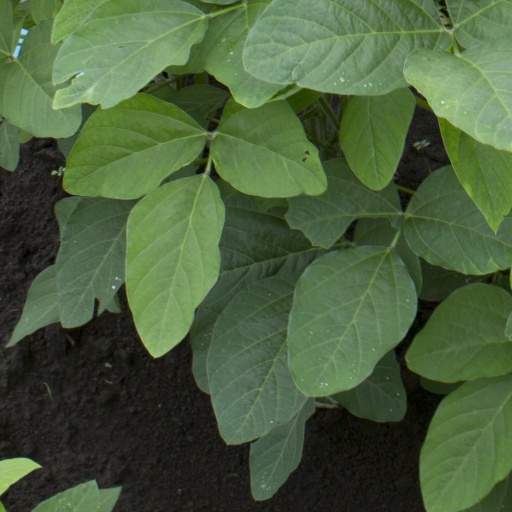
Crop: soybean